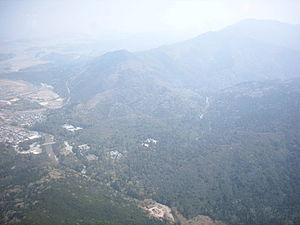
Le shinbutsu shūgō, aussi appelé shinbutsu konkō, terme qui a cependant une connotation négative d'abâtardissement et de caractère aléatoire, désigne le syncrétisme du bouddhisme et du culte des kamis shinto qui est la religion du Japon jusqu'à l'ère Meiji. Quand le bouddhisme est introduit en provenance de Chine à la fin de la période Asuka, plutôt que de rejeter le vieux système de croyances, les Japonais tentent de le concilier avec le nouveau, en supposant que les deux sont vrais. En conséquence, les temples bouddhistes sont attachés aux kamis des sanctuaires shinto locaux et réciproquement, et consacrés à la fois aux kamis et à Bouddha. La religion native et le bouddhisme venu de l'étranger ne se fondent jamais vraiment mais restent cependant intimement liés dès l'origine jusqu'à nos jours, et toujours en interaction. La profondeur de l'influence du bouddhisme sur les croyances religieuses natives se remarque par exemple dans le fait qu'une grande partie du vocabulaire conceptuel shinto et même les types des sanctuaires shinto contemporains, avec une importante salle de culte et des images religieuses, sont eux-mêmes d'origine bouddhique.